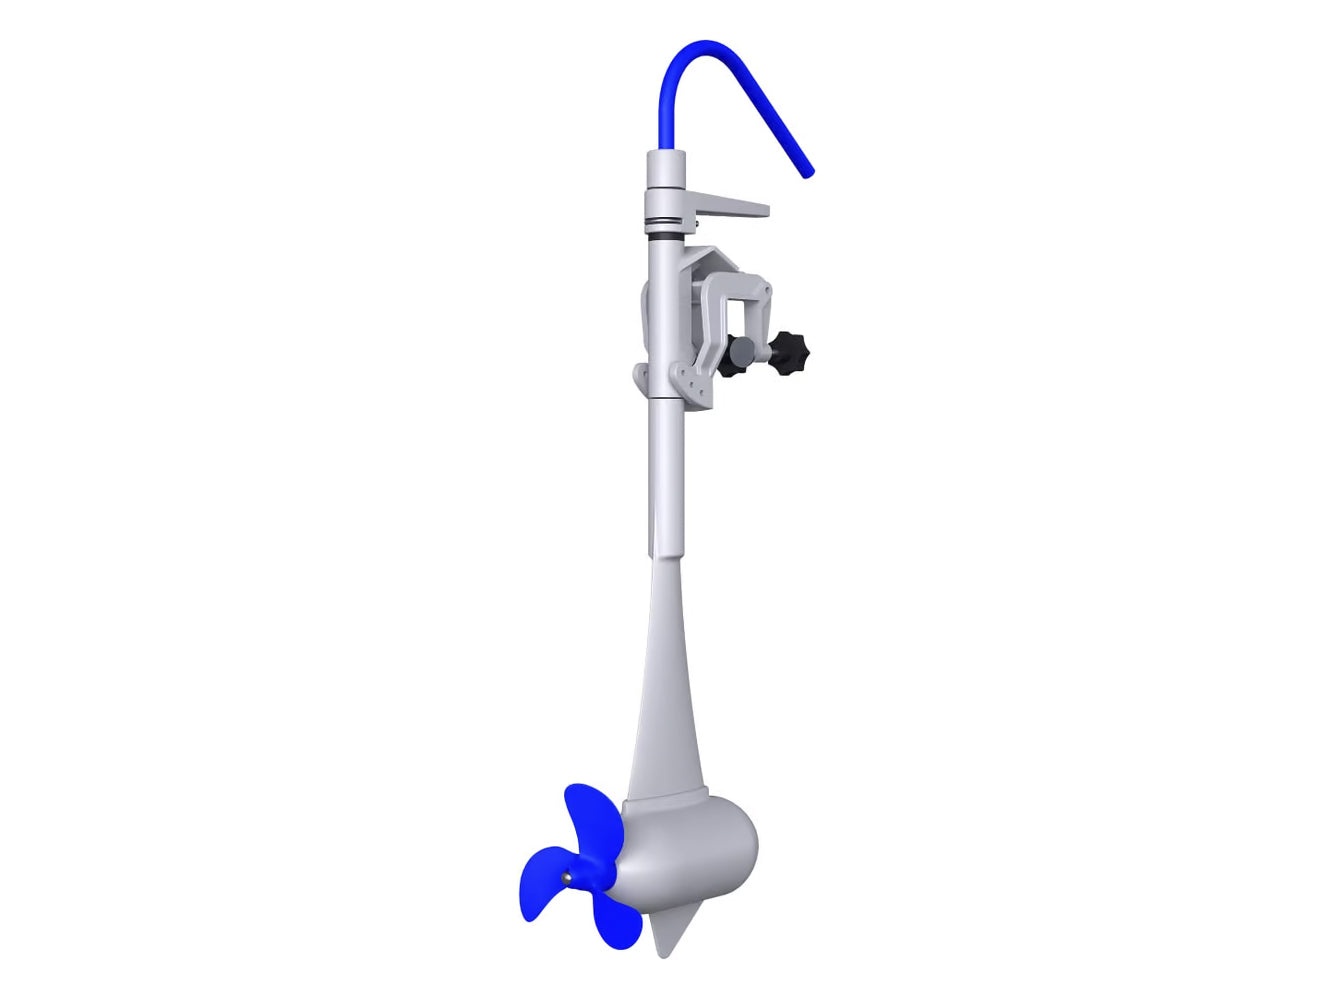
Electric Outboard Aquamot 11kW
Electric Outboard Aquamot 11kW Description: 11 kW boat motor with remote control from Aquamot. The power of 11 kW is suitable for boats up to approximately 5.5 tons displacement. The boat motor from Aquamot's Trend series is completely silent and 100% emission-free. Safety with 11 kW boat motor from Aquamot Durable in salt and fresh water thanks to seawater-resistant aluminum alloy. Aquamot already has many years of experience and a broad dealer network in Germany, Austria and Switzerland. Very robust. The Trend range from Aquamot is made of a lightweight aluminium housing. Clean solution: no risk of leaking liquids such as oil. The motors have a 2-year manufacturer's warranty. Operation of Aquamot Trend 11.0 Plug & Play connectors with intelligent circuitry in a high quality aluminium housing. The Aquamot boat motor is available in 3 different shaft lengths (short shaft 63 cm, long shaft 75 cm and super long shaft 83 cm). Maximum smoothness thanks to slow-turning, gearless electric motors. The display shows the battery status and information about the motor. Specifications: Input Power 11 kW Comparable Thrust 28 PS Voltage 48 V Noise Level Almost silent Rotations Per Minute 1500 rpm Weight (Long, X-Long) 52.2 / 52.5 kg Display Battery monitor, board computer with optional color display Shaft Length (Long, X-Long) 75 / 83 cm Control Remote steering Speed Control Stepless Saltwater Resistant Yes Propeller Plastic Tilting Mechanism Manual Trimming Mechanism Manual
Brand: Aquamot
Category: Vehicles & Parts > Vehicle Parts & Accessories > Watercraft Parts & Accessories > Watercraft Engines & Motors > Outboard Motors